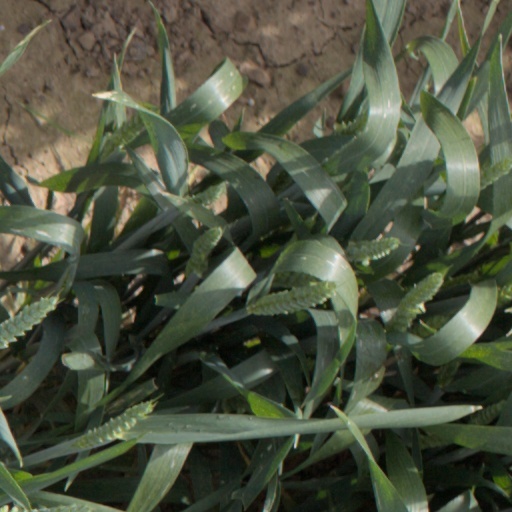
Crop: wheat